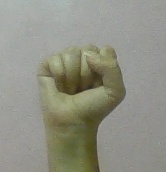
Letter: saad